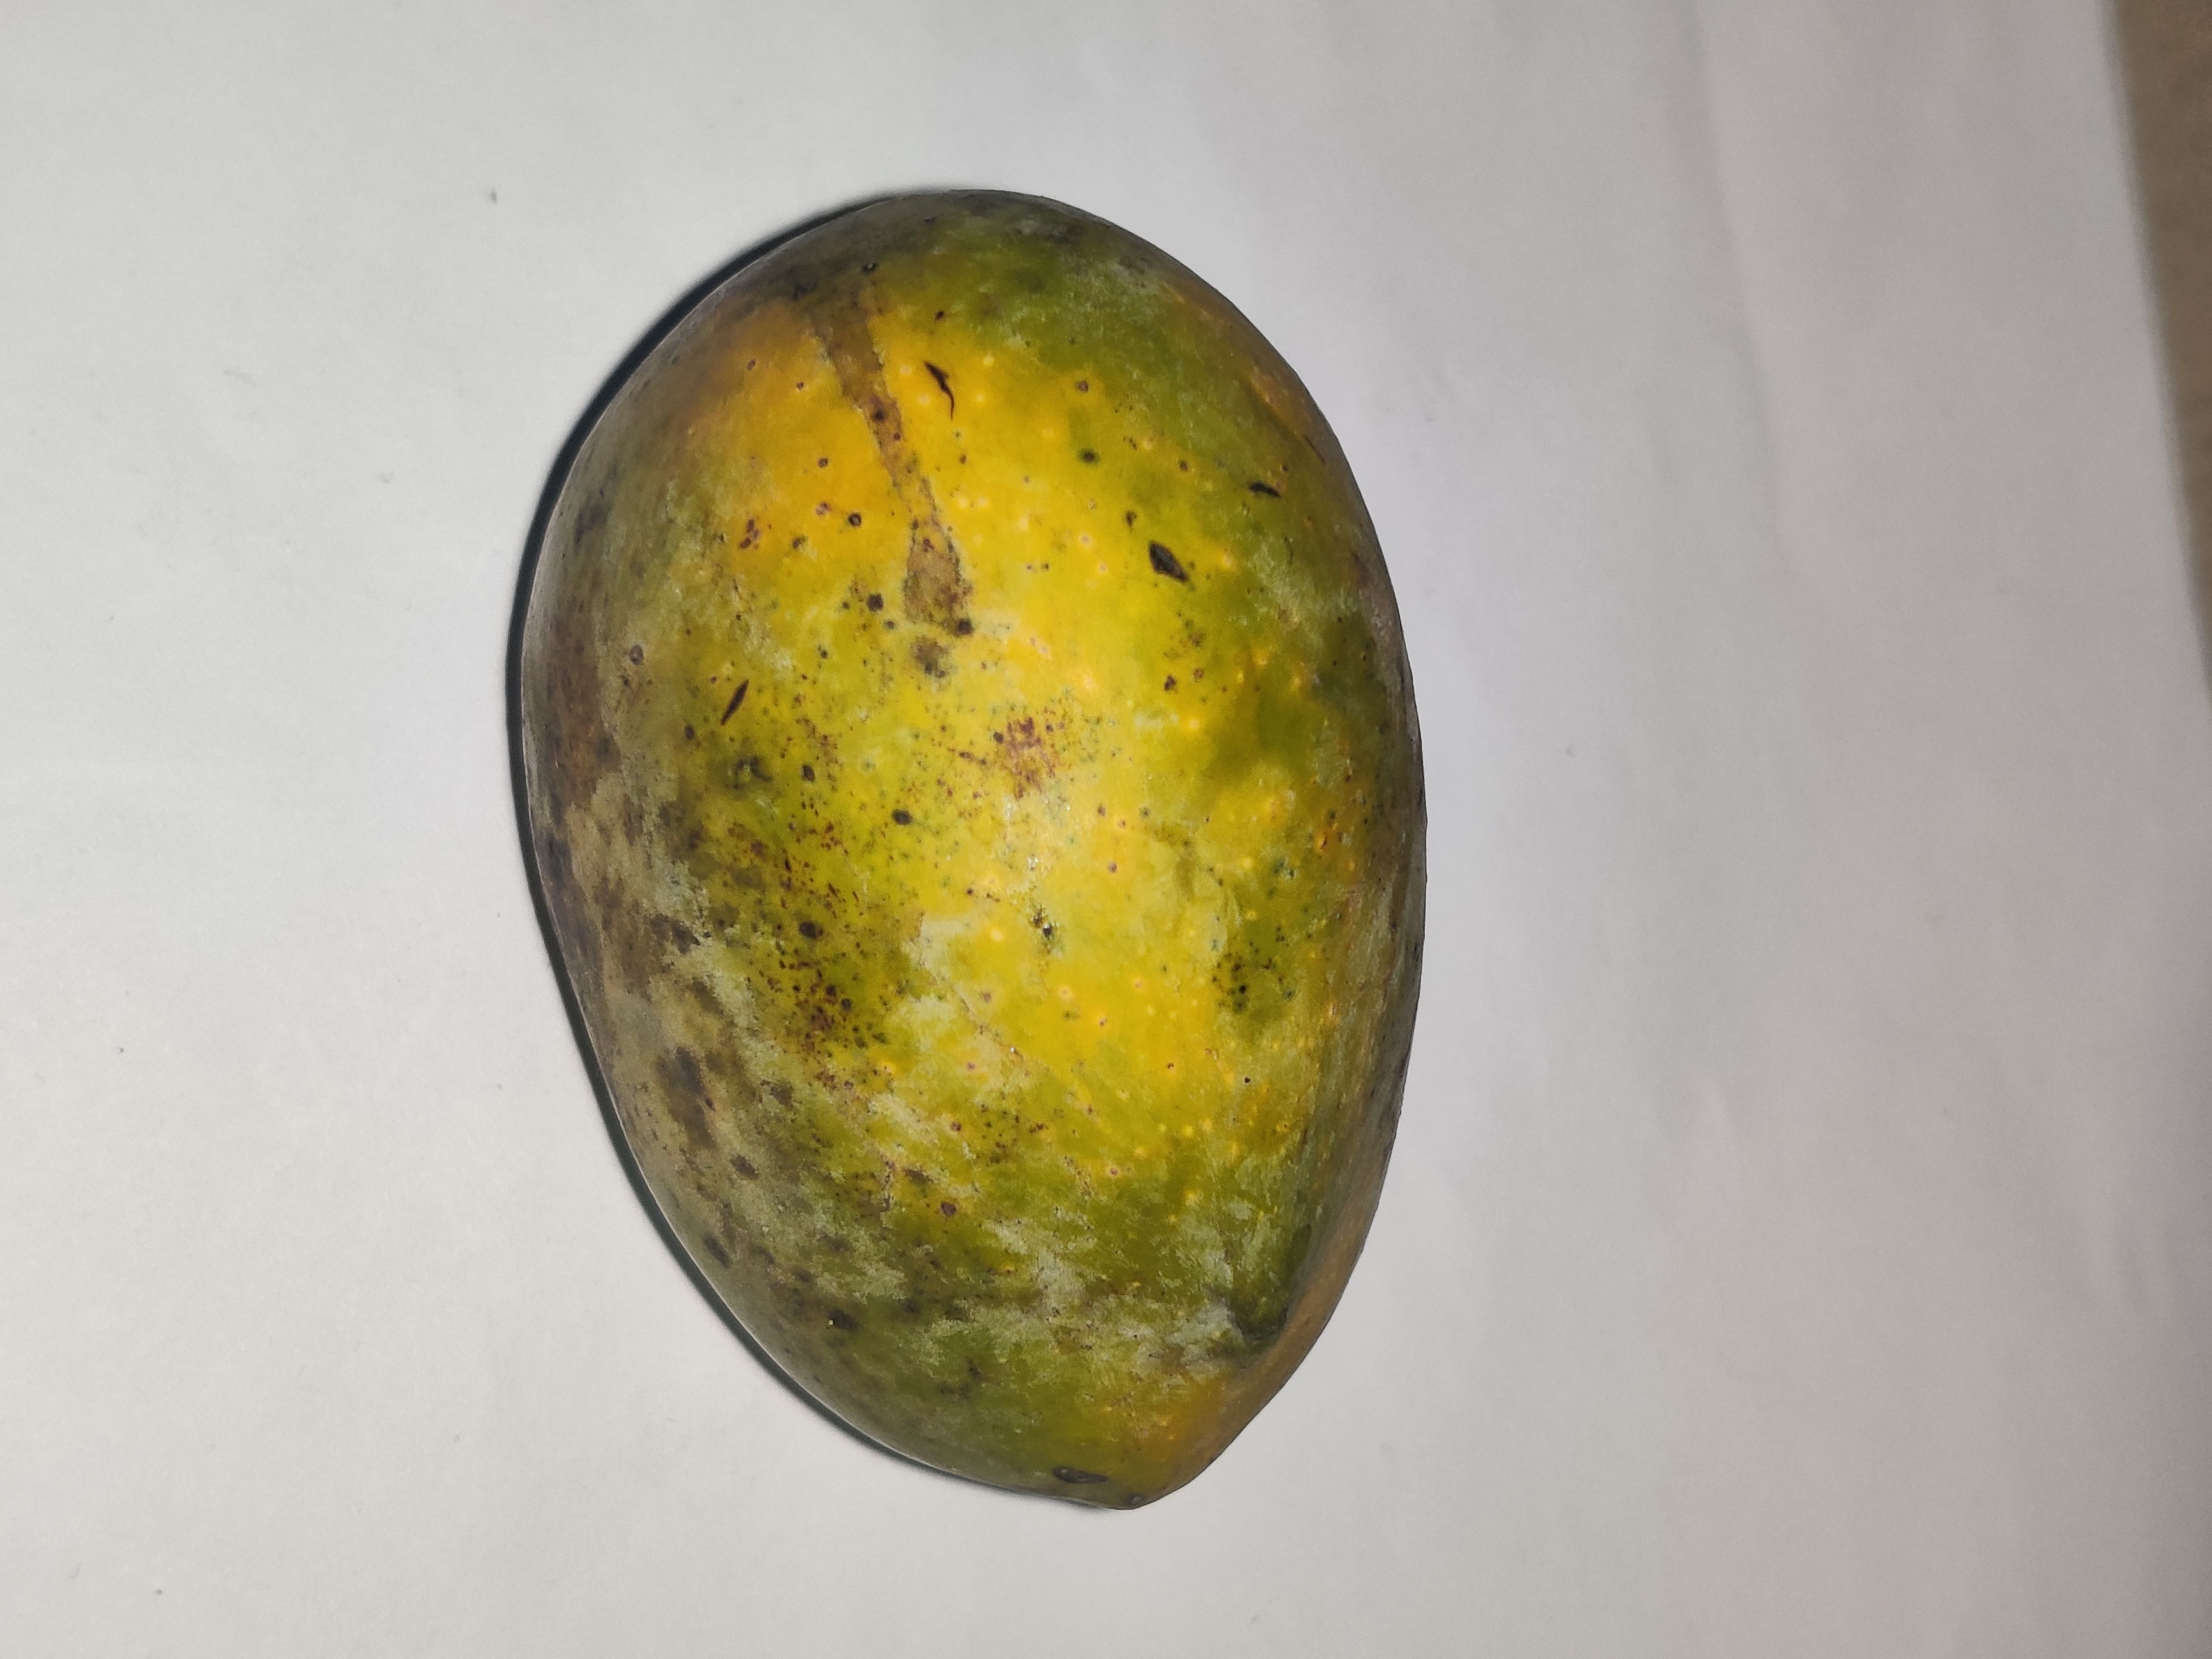
Fruit: mango
Grade: 3rd-grade